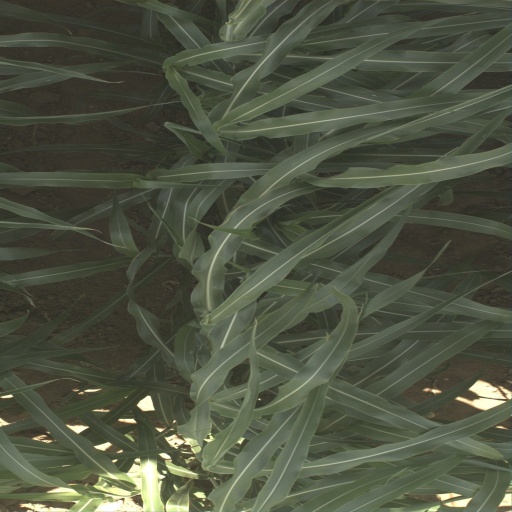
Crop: sorghum